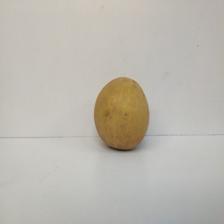
Size: Large